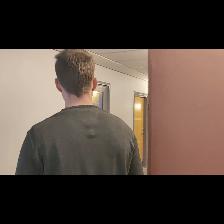
Label: Human